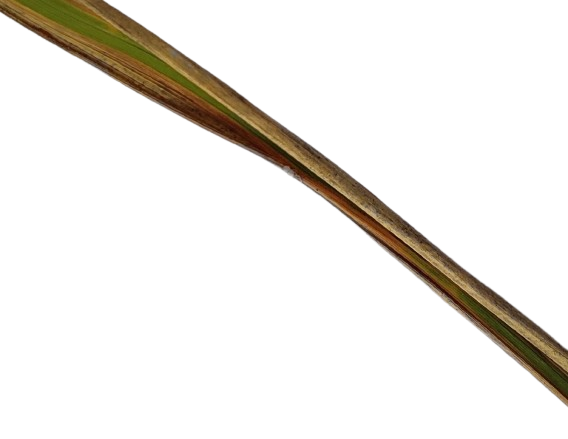
Label: Leaf Scald